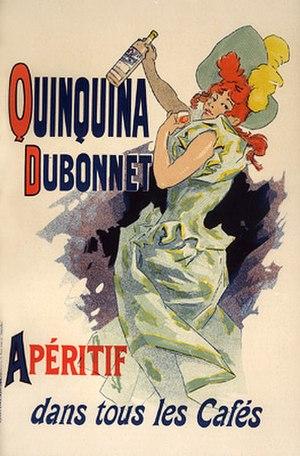
Contrepoint est un roman d'Aldous Huxley, rédigé en 1926 et publié en 1928 par Chatto & Windus. Ce roman, le plus long écrit par Huxley, est aussi plus complexe et d'une tonalité plus grave que ses œuvres de fiction précédentes.
Le genre Cinchona regroupe environ 23 espèces d'arbres ou d'arbustes de la famille des Rubiacées originaires d'Amérique du Sud ; certaines produisent de la quinine.
Un apéritif, ou familièrement un apéro, est une boisson, servie avant le repas dans certaines cultures afin d'ouvrir l'appétit. L'apéritif est souvent bu après avoir trinqué, selon la tradition. Sont choisies en général des boissons à base de plantes connues pour leurs vertus apéritives, comme l'anis.
Dubonnet est une marque de vermouth aromatisé essentiellement au quinquina, qui se décline en rouge et blanc. Elle a été créée par le chimiste français Joseph Dubonnet.